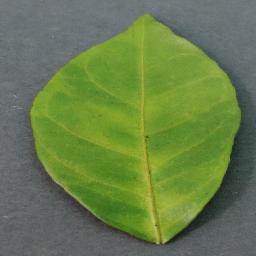
Label: Orange___Haunglongbing_(Citrus_greening)